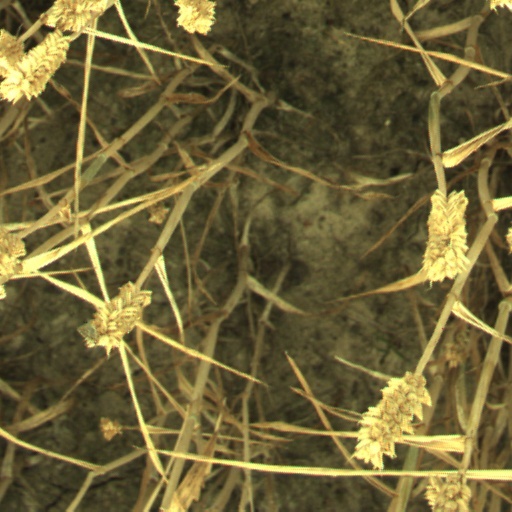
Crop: wheat